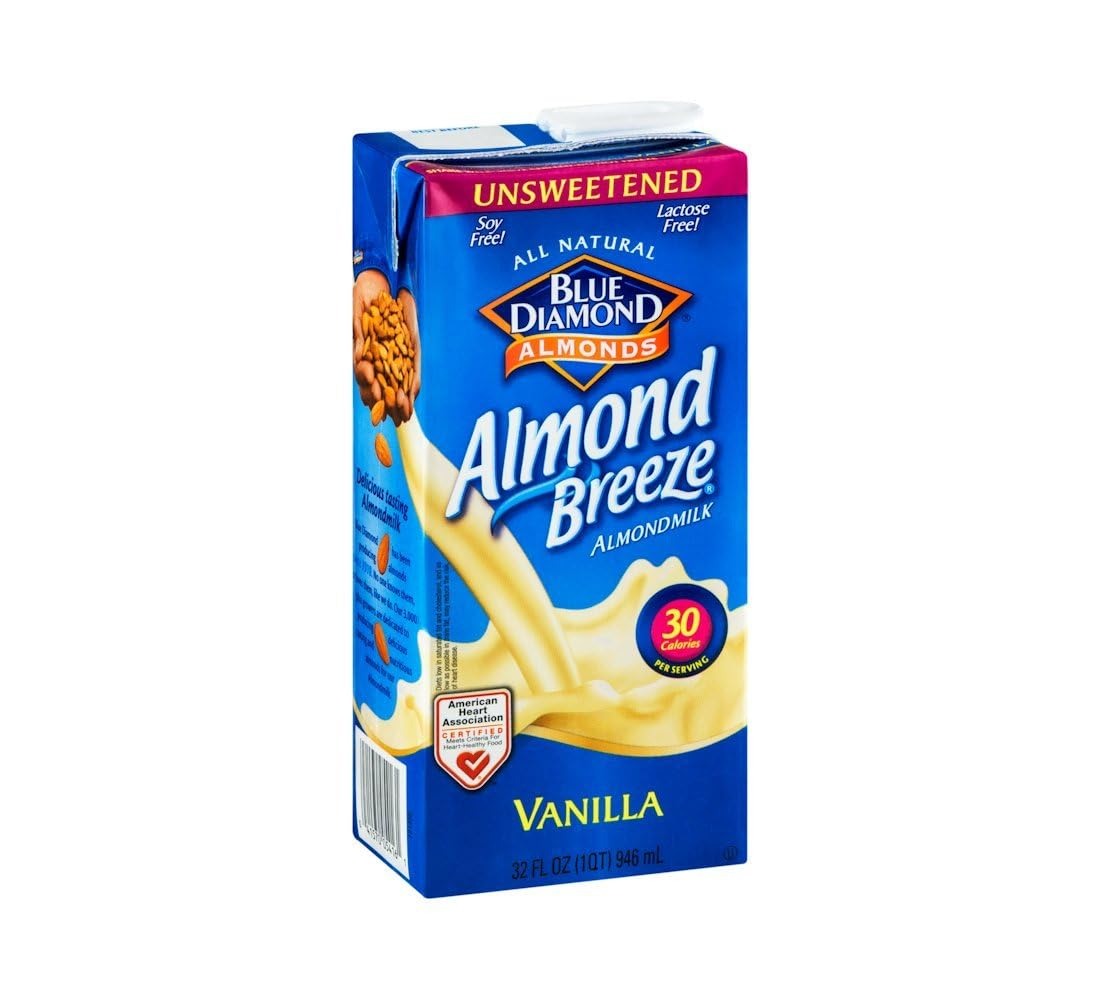
Item Name: Blue Diamond Growers Unsweetened Vanilla Almond Breeze, 32 Ounce -- 12 per case.
Bullet Point 1: All natural
Bullet Point 2: smooth and creamy
Bullet Point 3: made from real almonds
Value: 384.0
Unit: Fl Oz

Price: 2.84